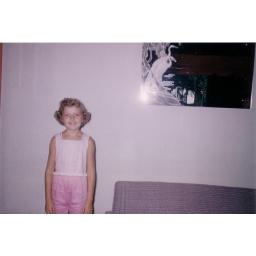
Phyllis by the sectional and mirror near the front door and TV in our house in town...grandma sewed her top...